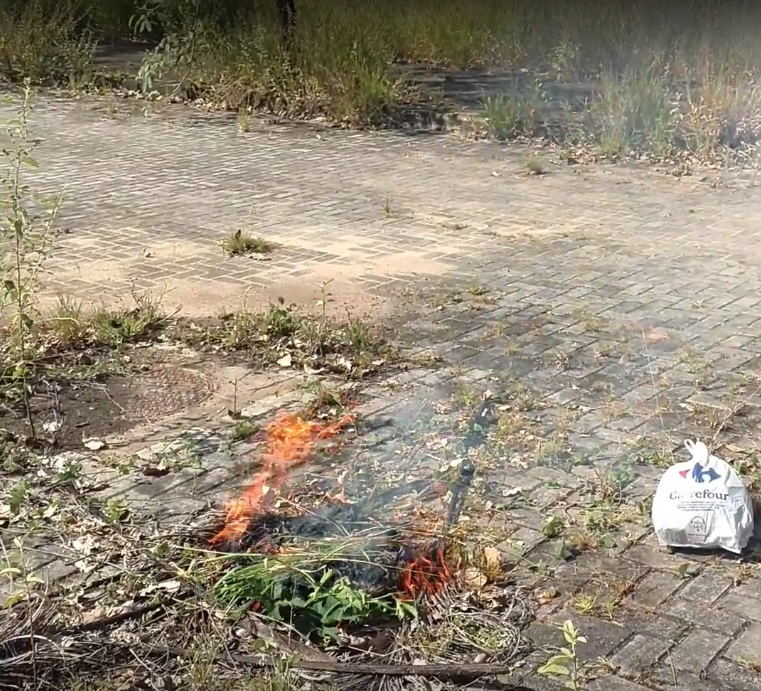
Fire: yes
Smoke: yes